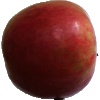
Label: apple_crimson_snow